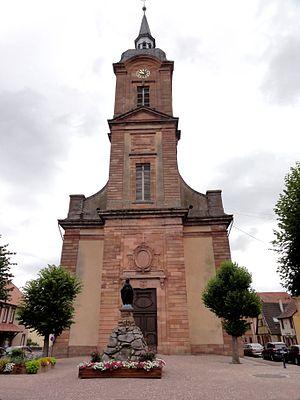
L'église Saint-Michel est un monument historique situé à Reichshoffen, dans le département français du Bas-Rhin.
Reichshoffen est une commune française située dans le nord du département du Bas-Rhin, en région Grand Est.
Cet article recense une partie des monuments historiques du Bas-Rhin, en France.